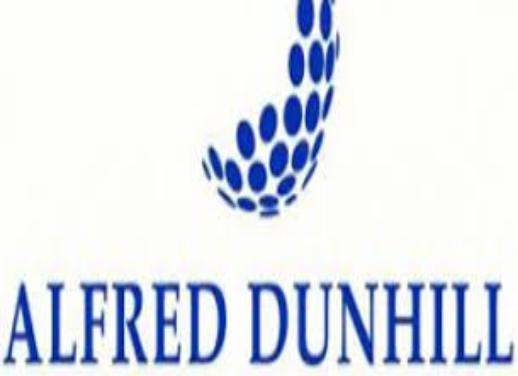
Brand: Alfred Dunhill
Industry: Clothes